Sprinter (British Rail)

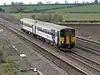
Arriva Rail North Class 155 at Leeds

These single-car units were originally built as two-car Class 155 units by Leyland from 1987 to 1988, but were converted by Hunslet-Barclay at Kilmarnock from 1991 to 1992. The class was built for lightly used lines, replacing first generation single coach units. The conversion involved building a new cab at the original inner ends of the vehicles. The layout of the original non-cab ends was subtly different from the original cab end, so the ends are noticeably different, and the vehicle not symmetrical. The new cab is significantly smaller than the original Leyland cab and pushes back into the door area. Post their passenger careers, some have been converted to track inspection units by Network Rail.